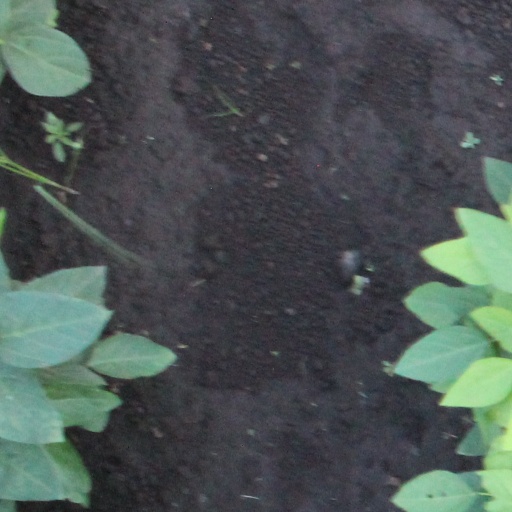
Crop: soybean